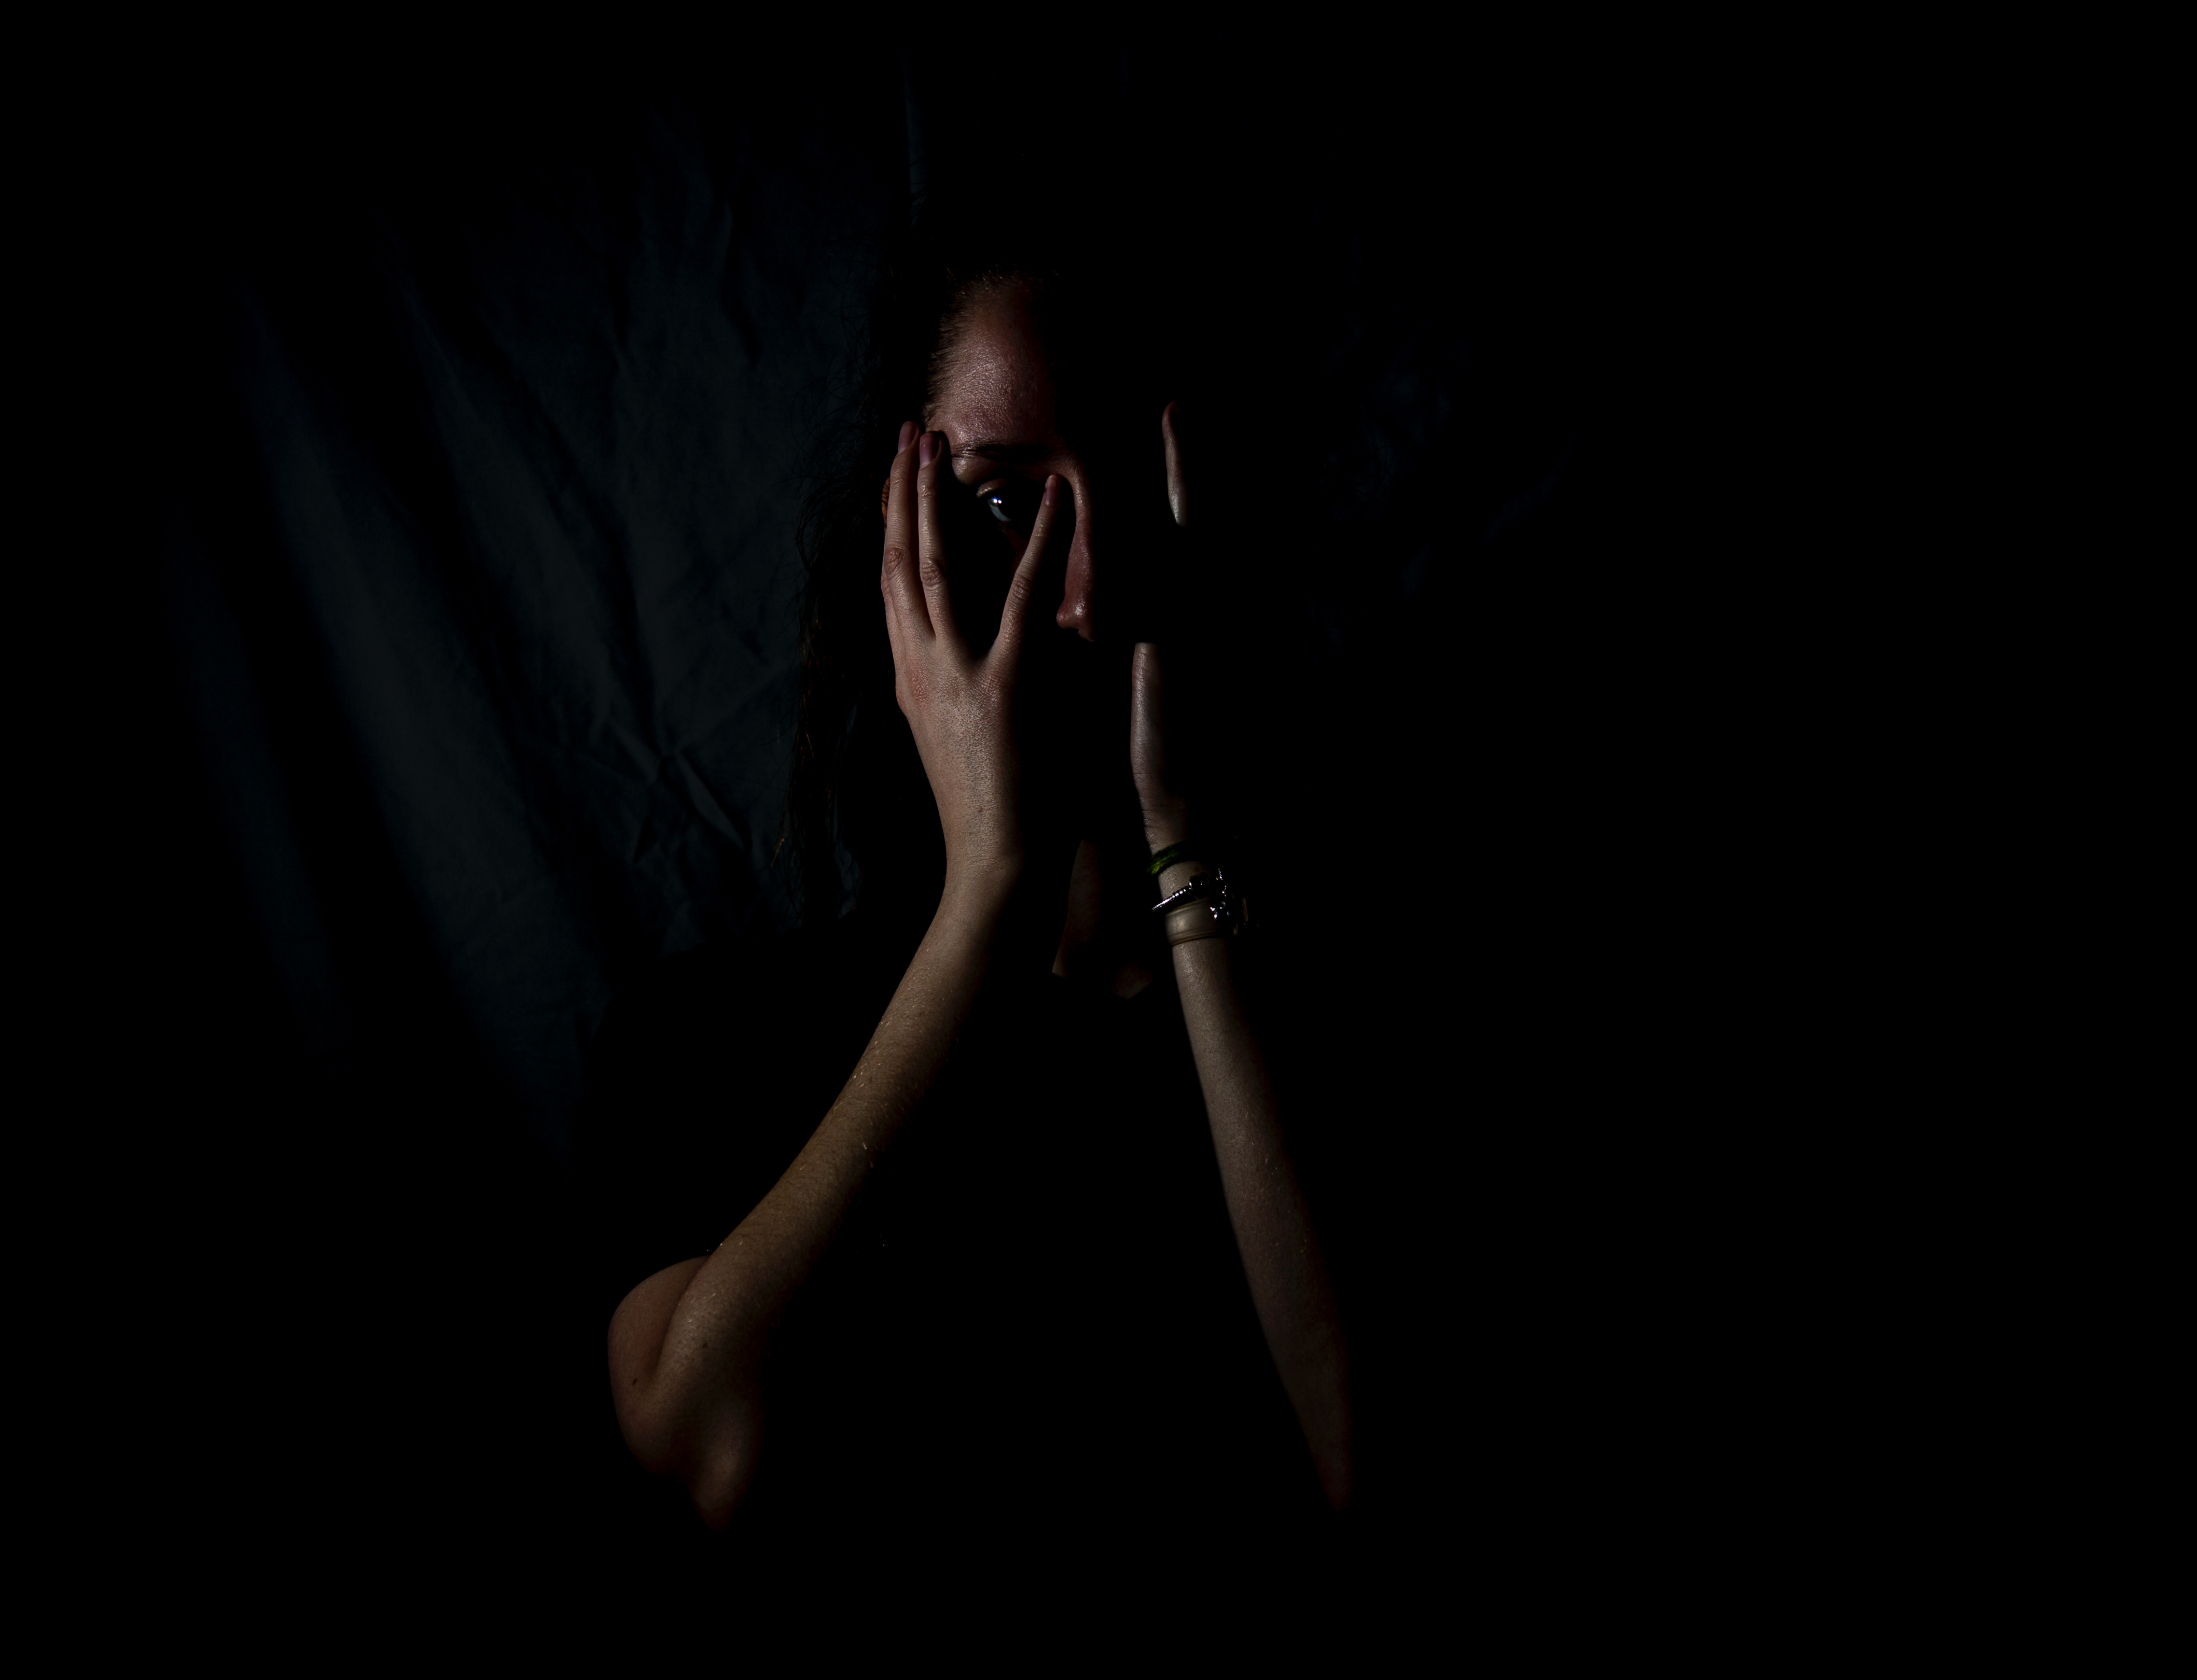
hand, light, black and white, photography, darkness, sense, monochrome photography, modern dance